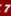
Number: 7